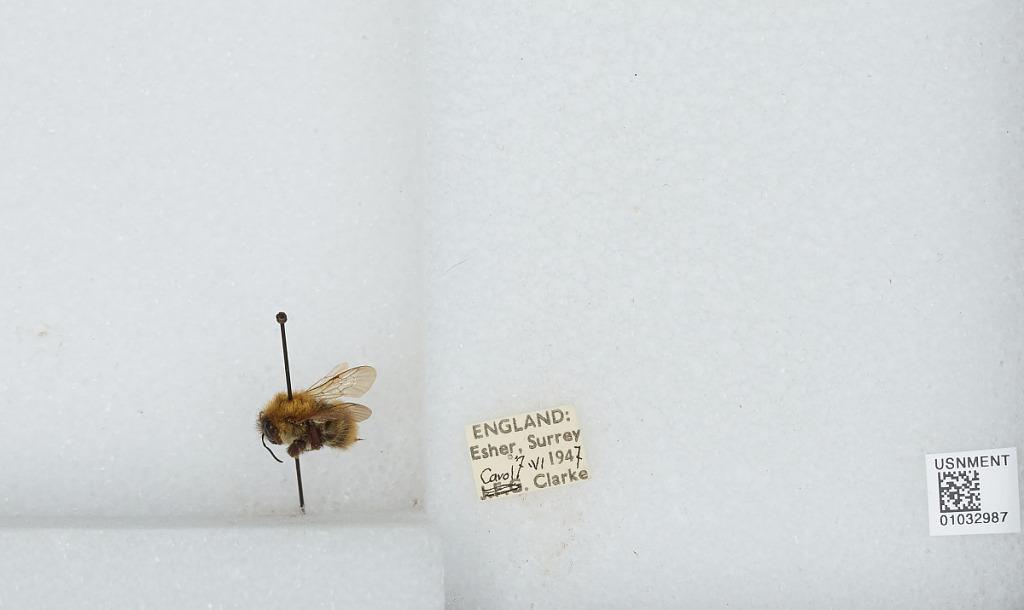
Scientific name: Bombus (Thoracobombus) pascuorum (Scopoli)
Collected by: C. Clarke
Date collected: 1947-6-7
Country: United Kingdom
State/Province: England
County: Surrey
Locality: Esher
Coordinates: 51.3691, -0.365